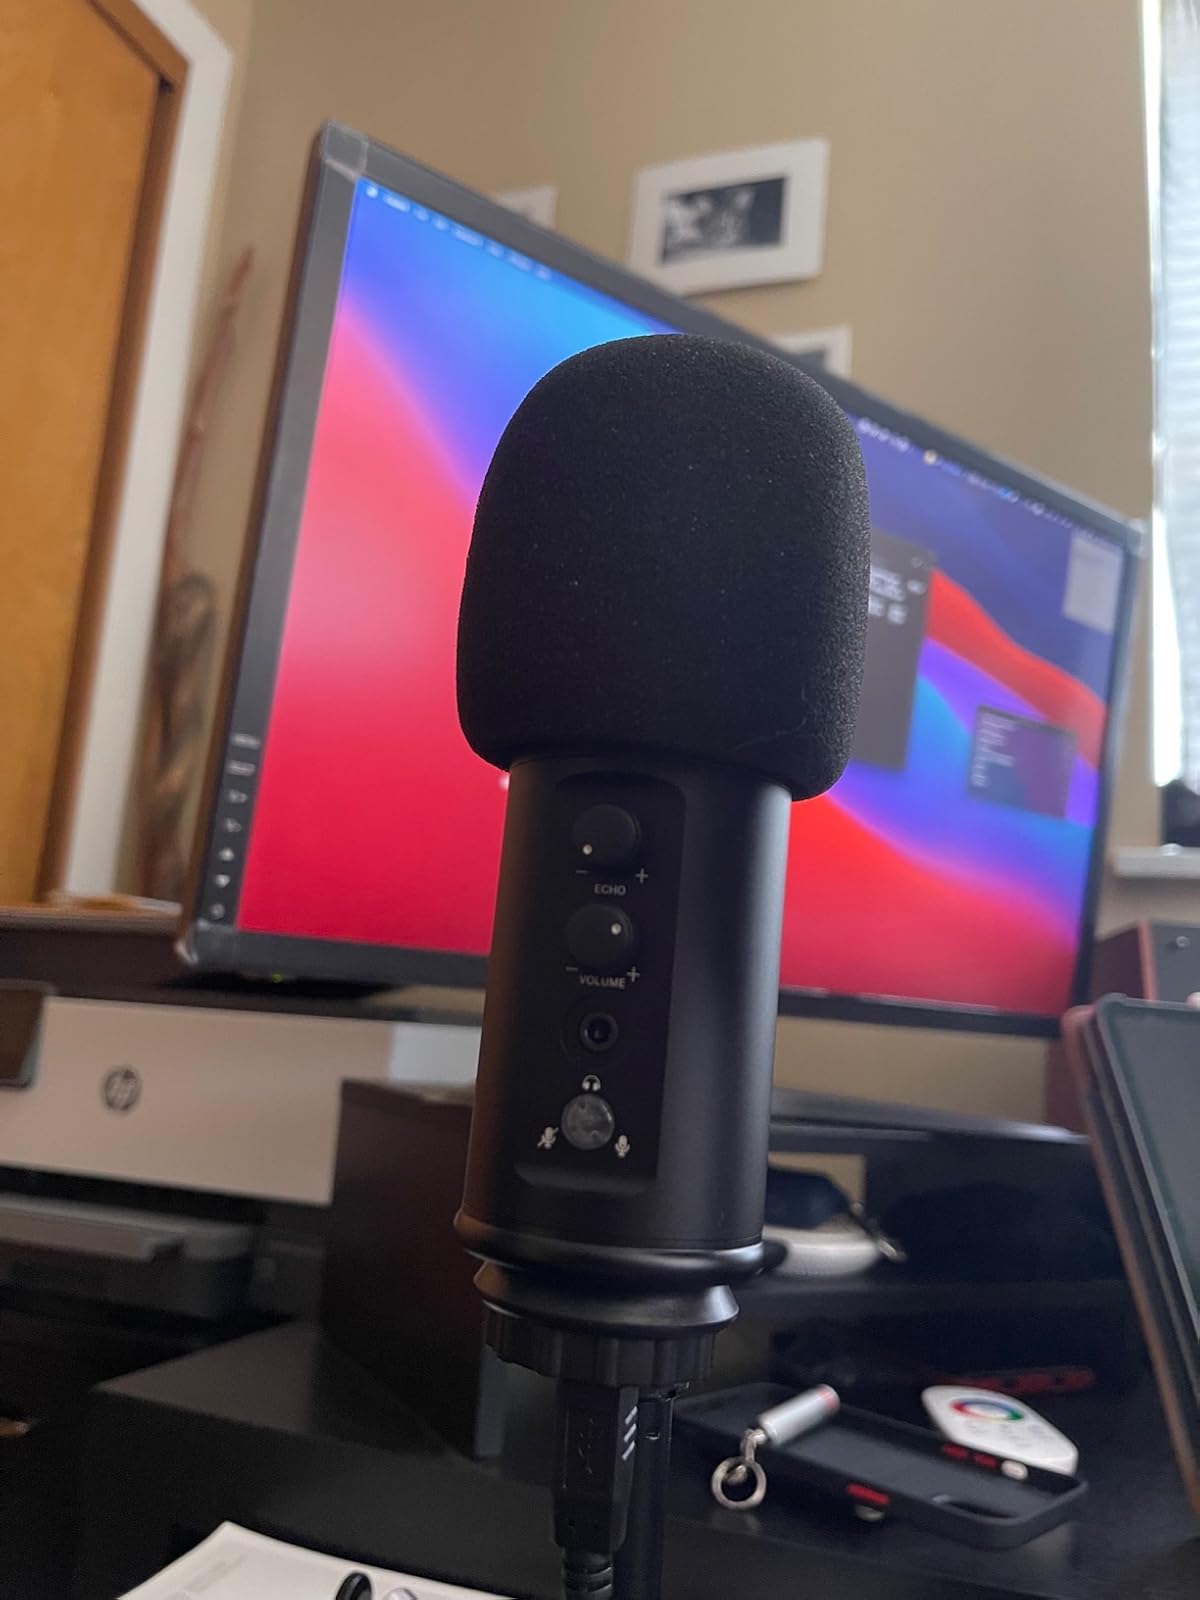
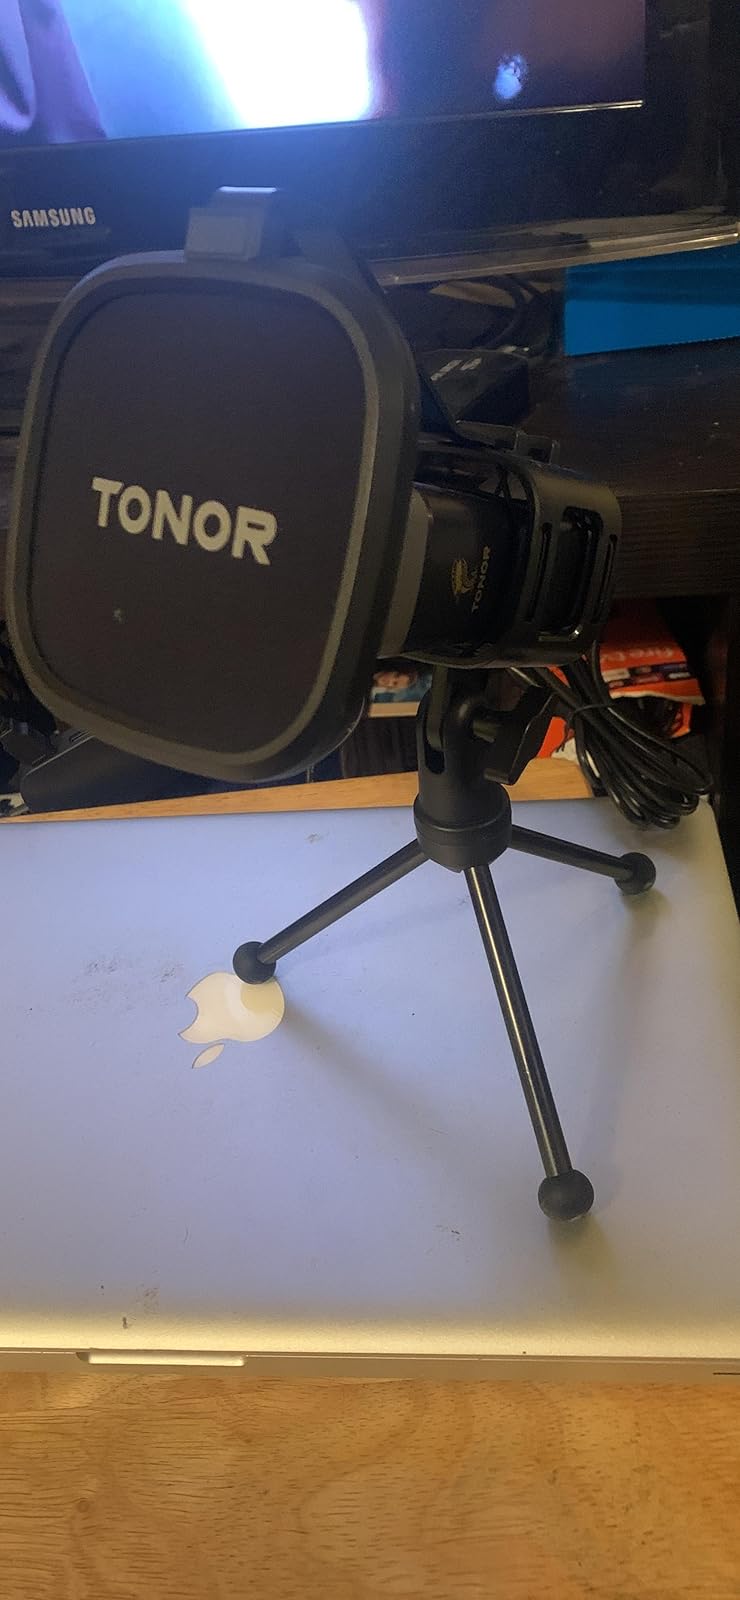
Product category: microphone
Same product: no